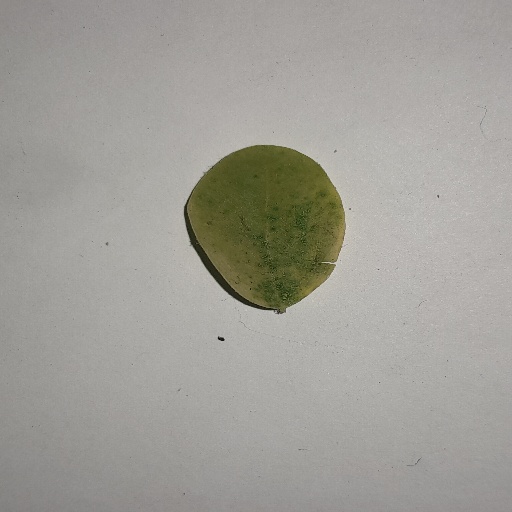
Species: Sojina
Leaf condition: Yellow Leaf